Texas Tech University College of Human Sciences

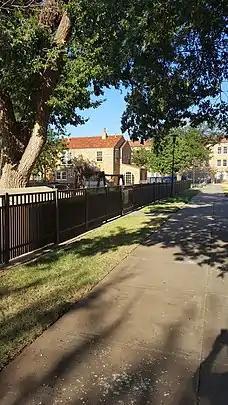
College of Human Sciences Cottage

In addition to being accredited as part of the university-wide Southern Association of Colleges and Schools Commission on Colleges (SACSCOC) accreditation, many of the departments and centers in the COHS have program specific accreditation. As of 2020, these included the following eleven accredited programs: